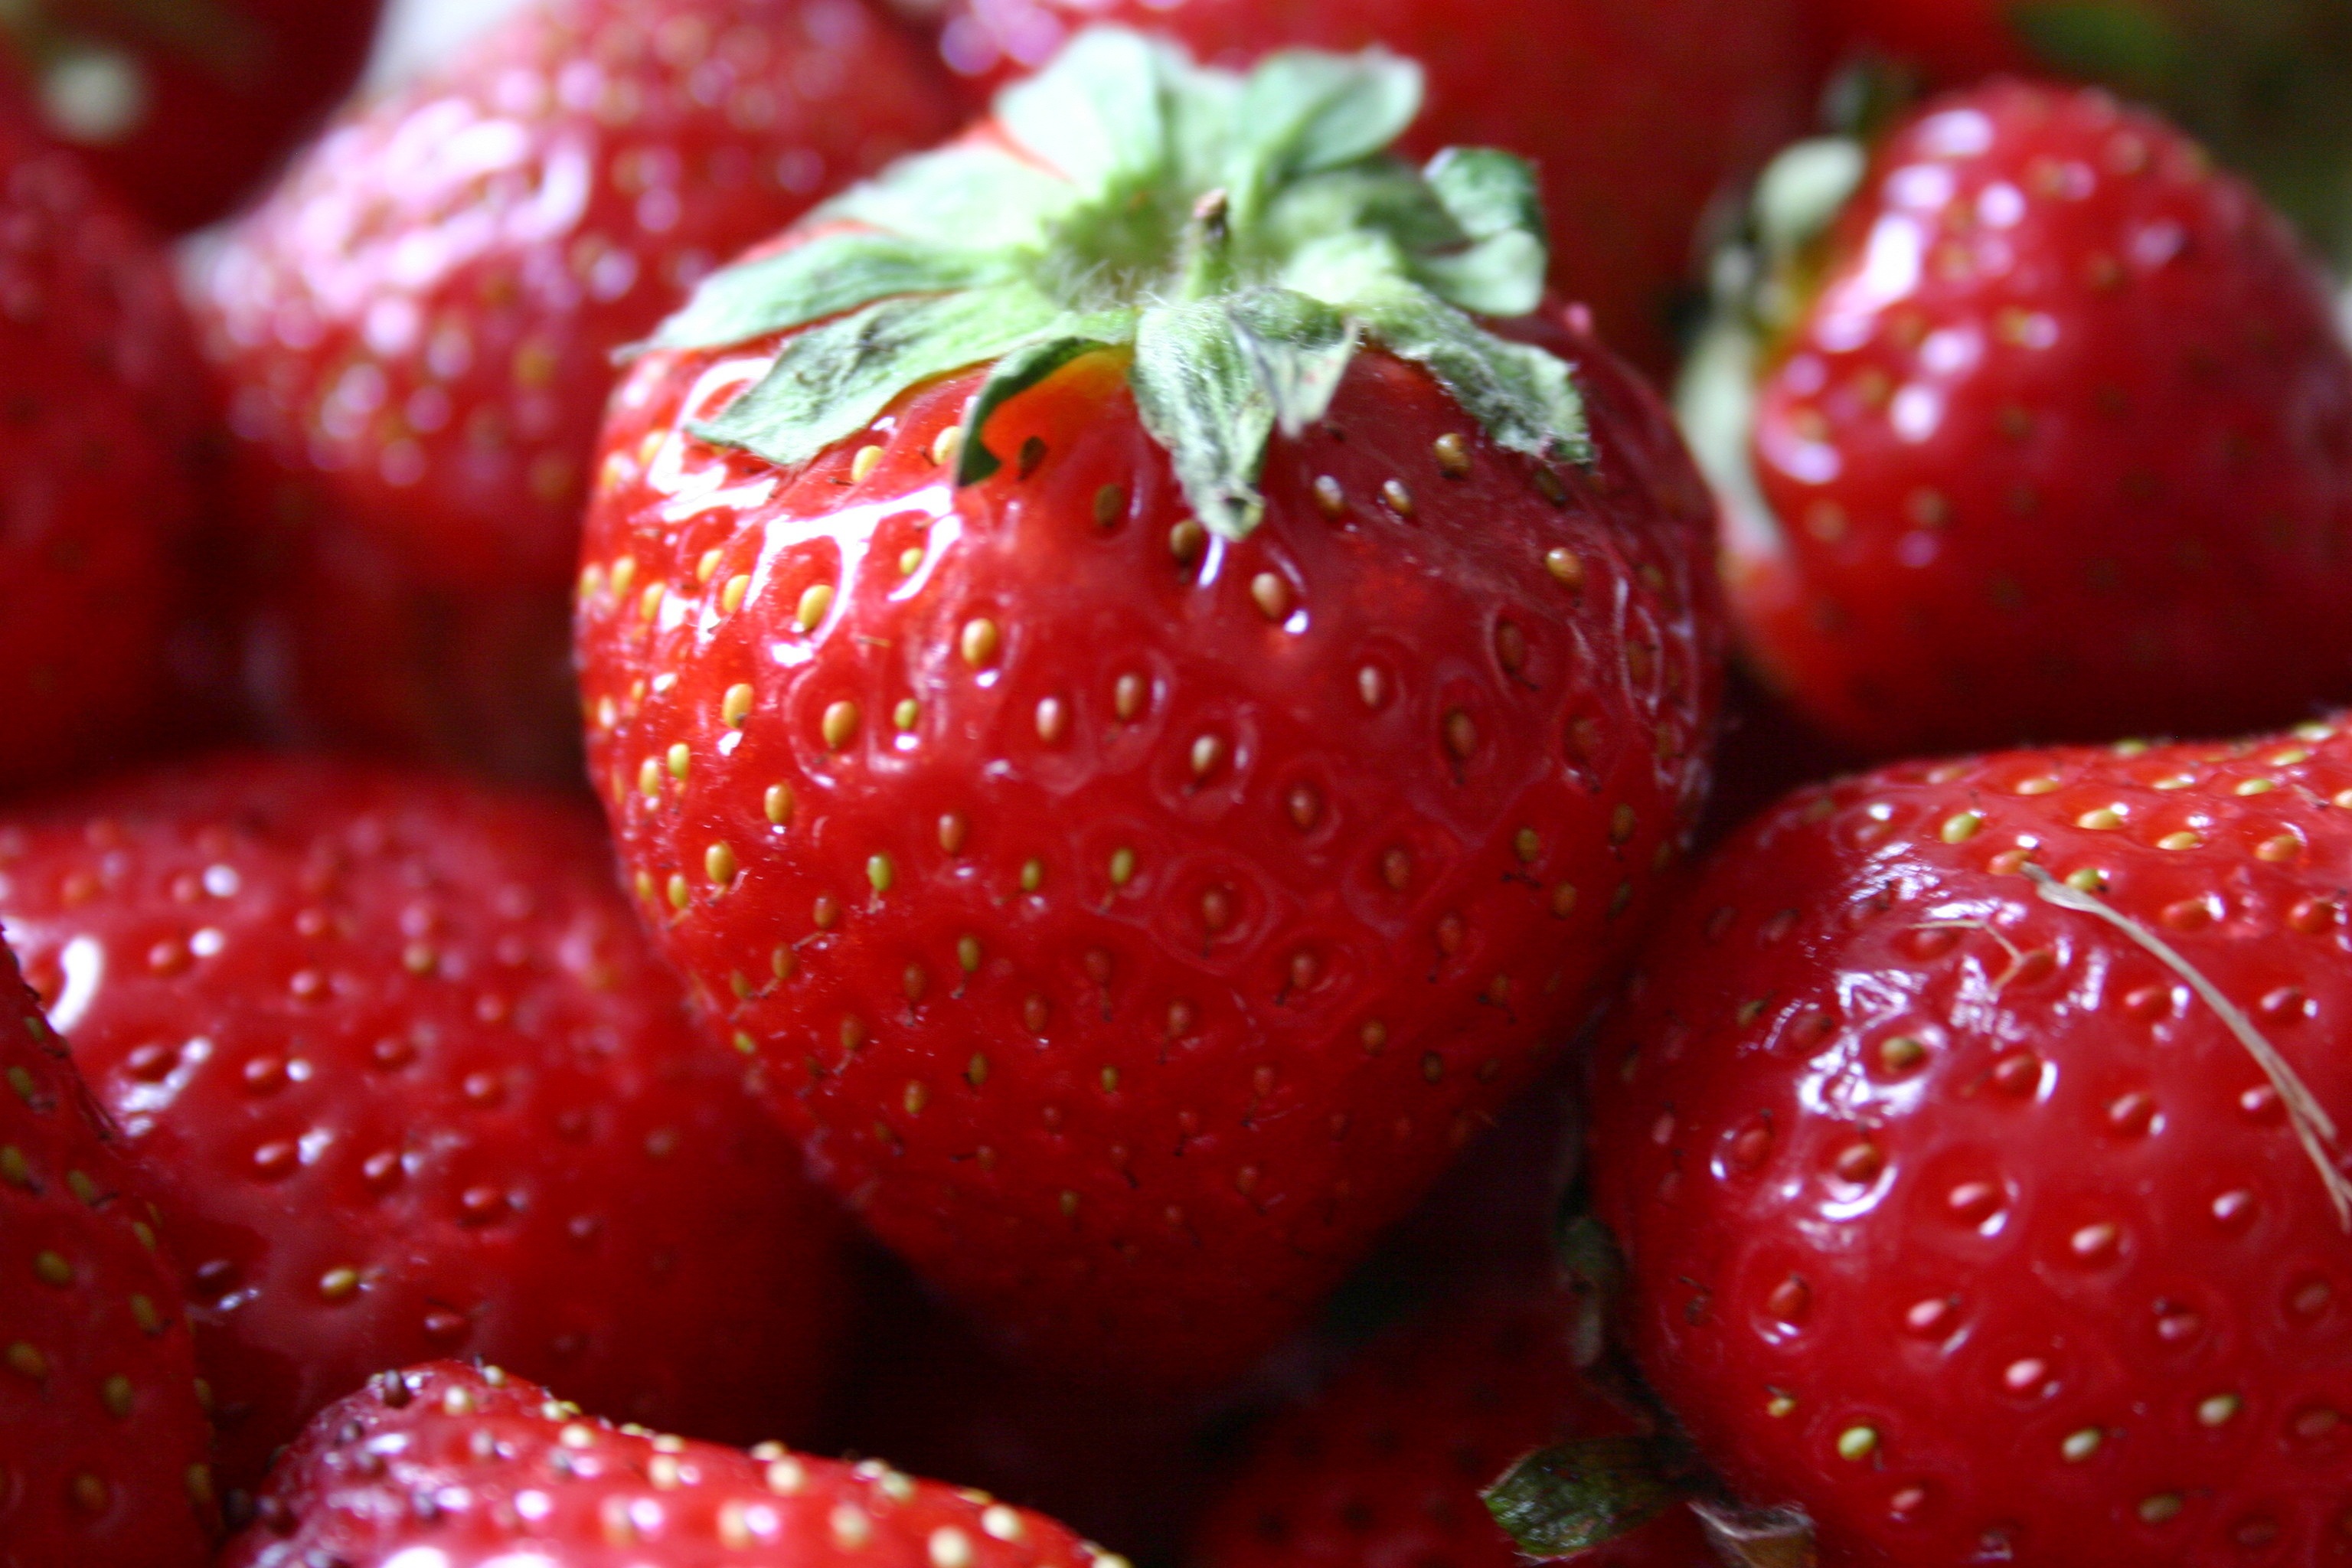
plant, fruit, sweet, summer, food, red, produce, close, eat, strawberry, strawberries, vitamins, frutti di bosco